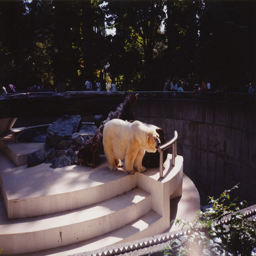
Polar bear at zoo looking at a metal rail in the middle of a pit.
A large white bear standing on cement steps.
A polar bear inside of his bear den at a zoo.
a white polar bear in its pen and some people and trees
A polar bear on an island near water at a zoo.